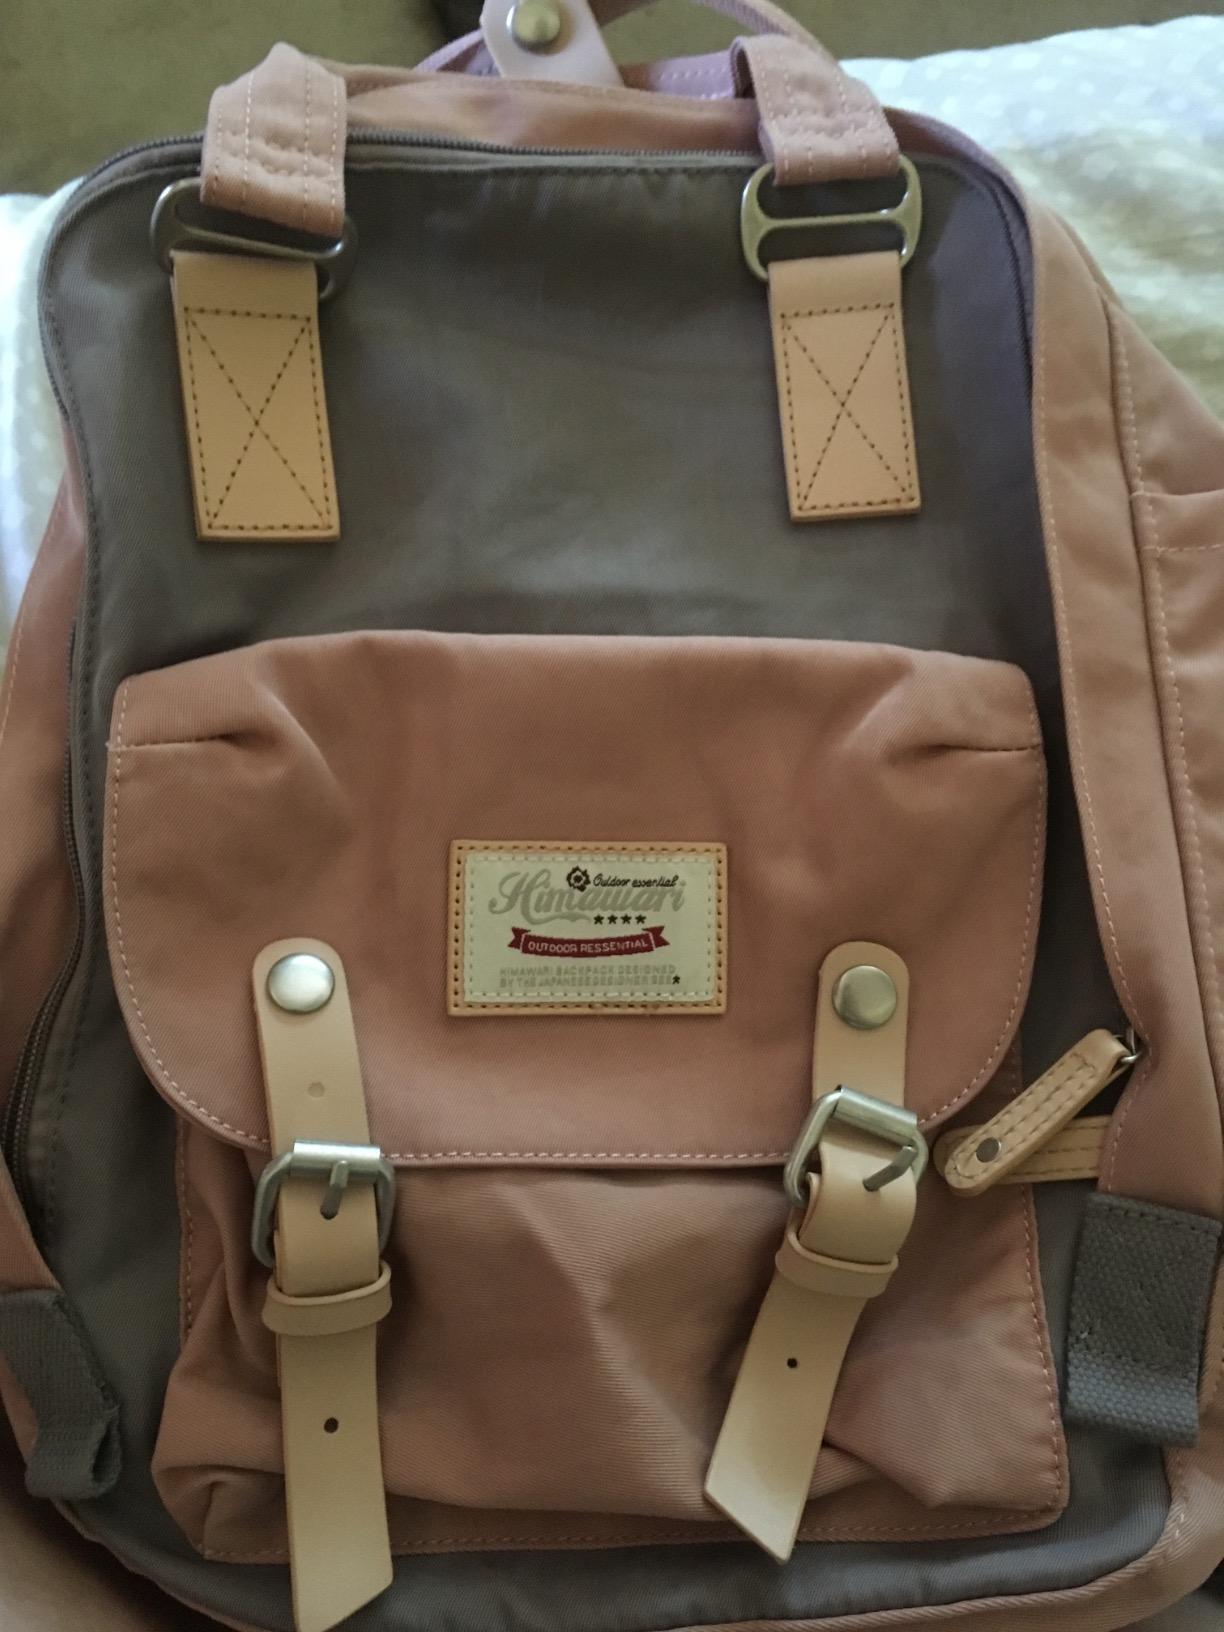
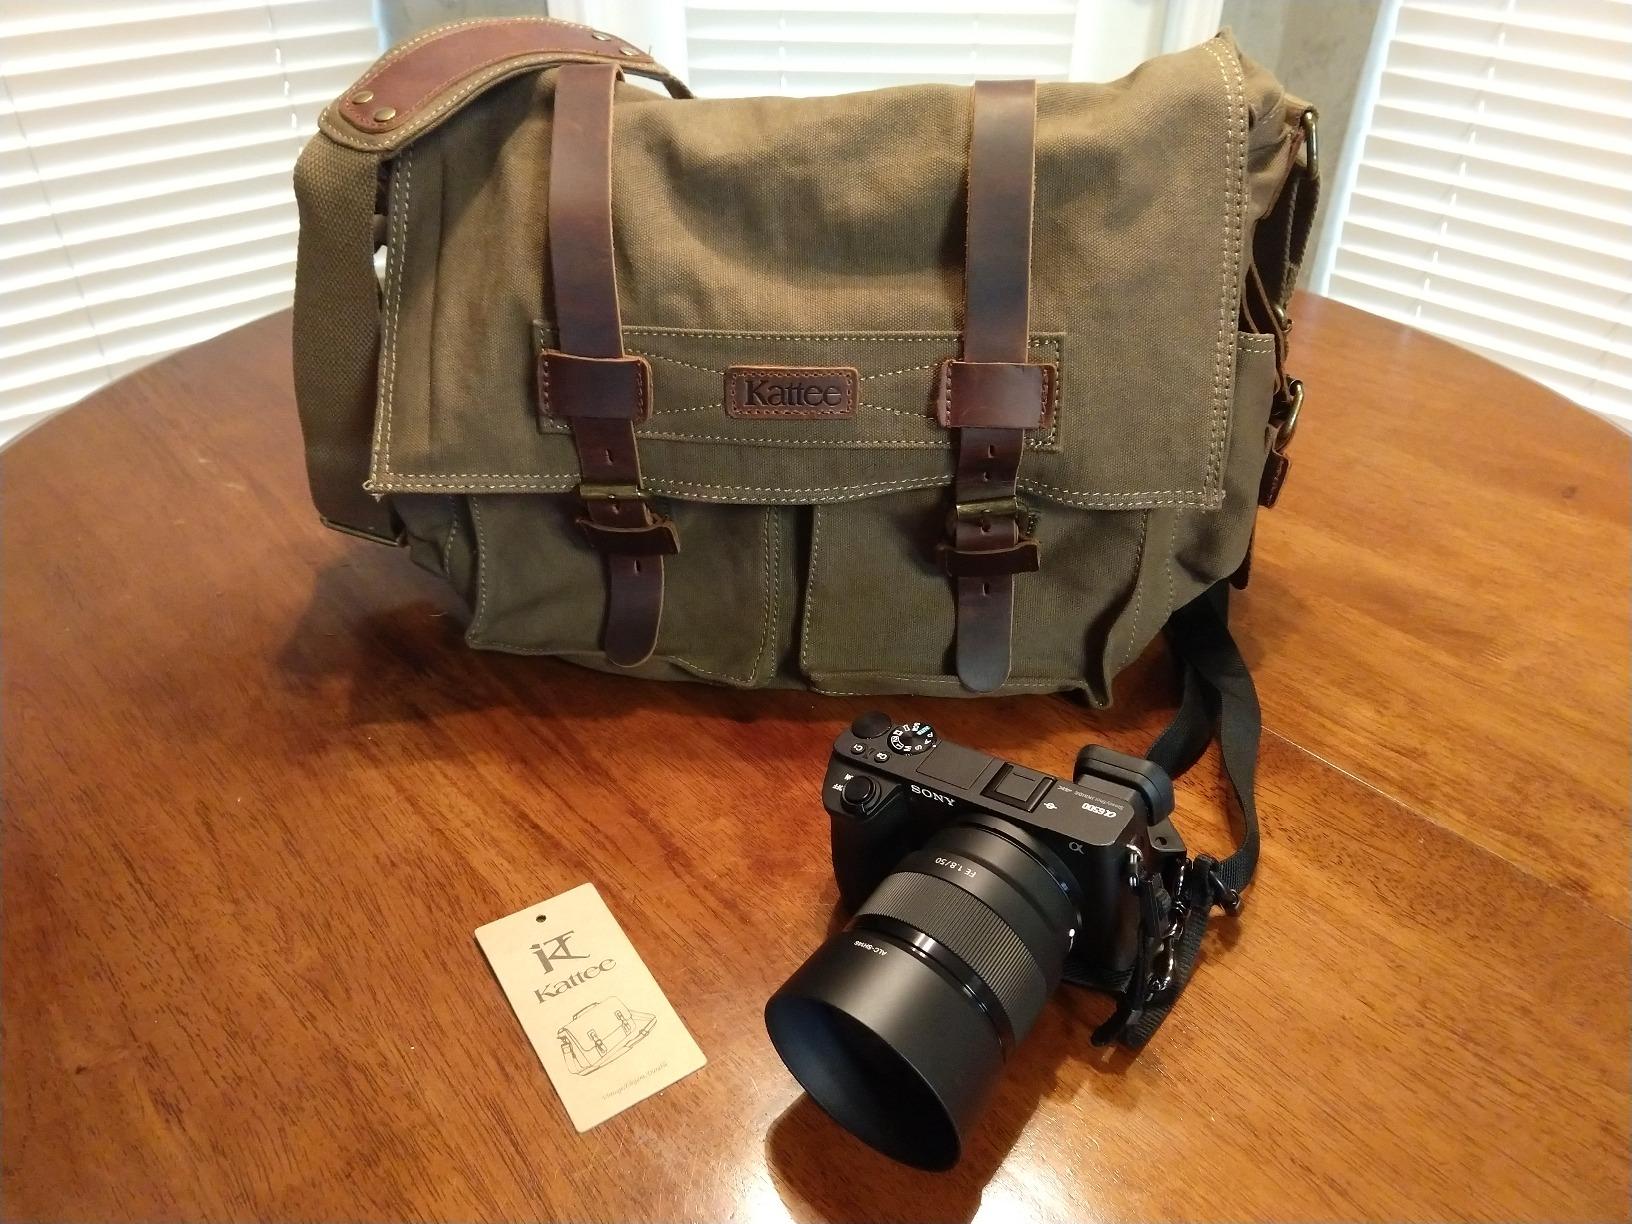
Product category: bag
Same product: no